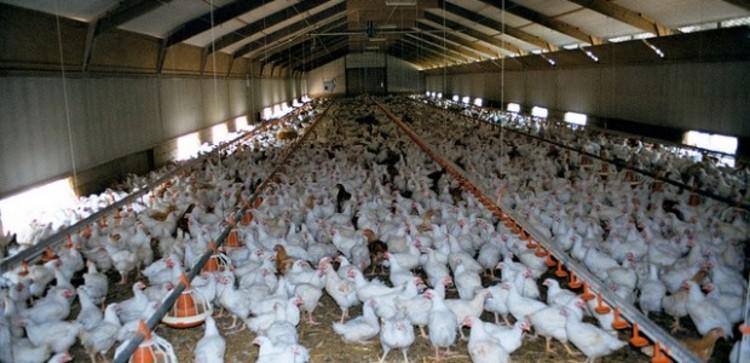
Kuku wengi wanaosongamana ndani ya banda kubwa la kisasa lililojengwa kwa mpangilio maalumu, wakionyesha mbinu za kisasa za uzalishaji wa mifugo ya viwandani kwa wingi katika mazingira yaliyodhibitiwa vizuri.